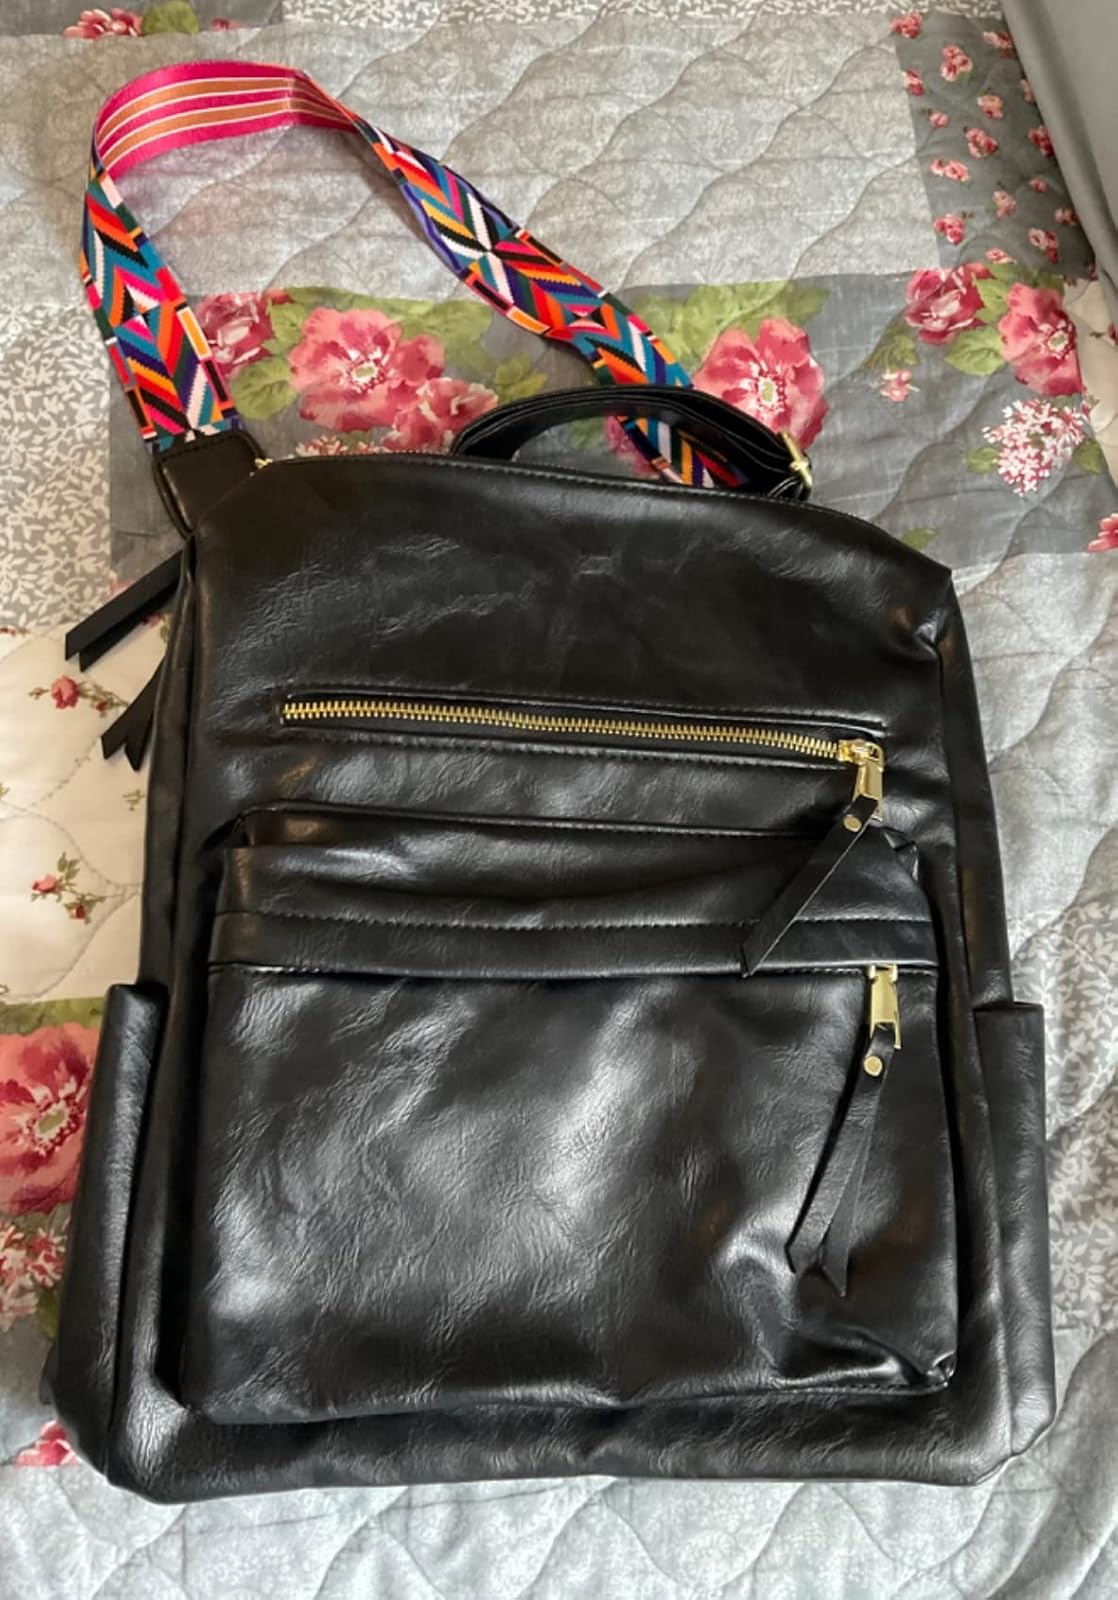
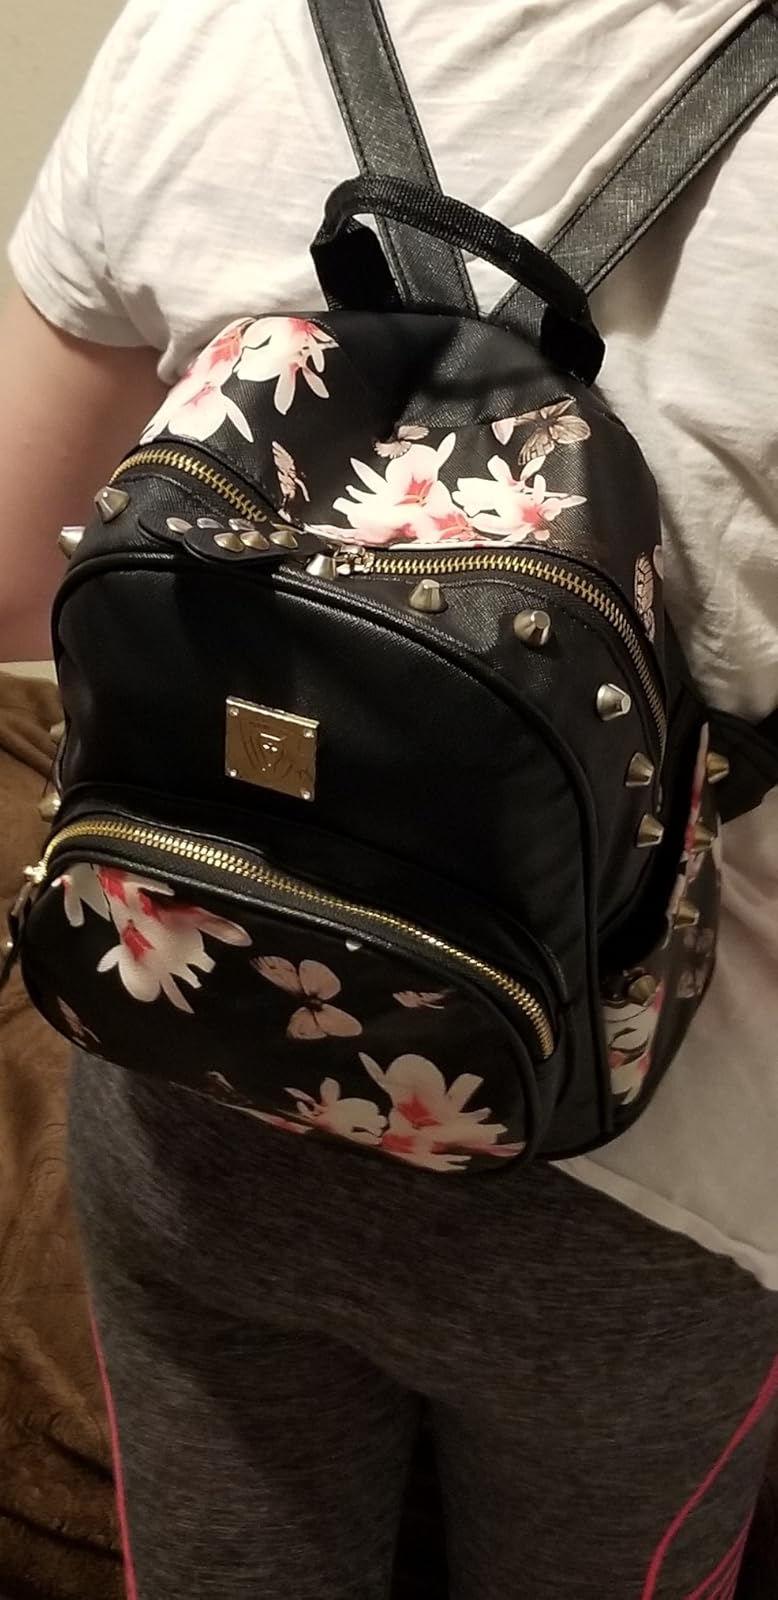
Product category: accessories_handbag
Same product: no